Personal Egress Air Pack

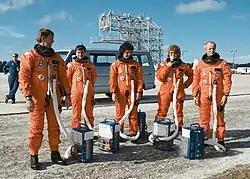
Astronauts from STS-34 stand next to their PEAPs in 1989

Personal Egress Air Packs, or PEAPs, were devices on board a Space Shuttle that provided crew members with about six minutes of breathable air in the case of a mishap while the vehicle was still on the ground. PEAPs did not provide pressurized air, meaning they were only intended to be used if the air inside the shuttle cabin become unbreathable because of noxious gases.